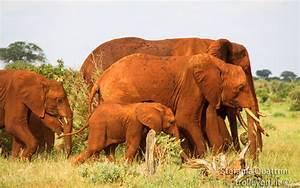
elephant